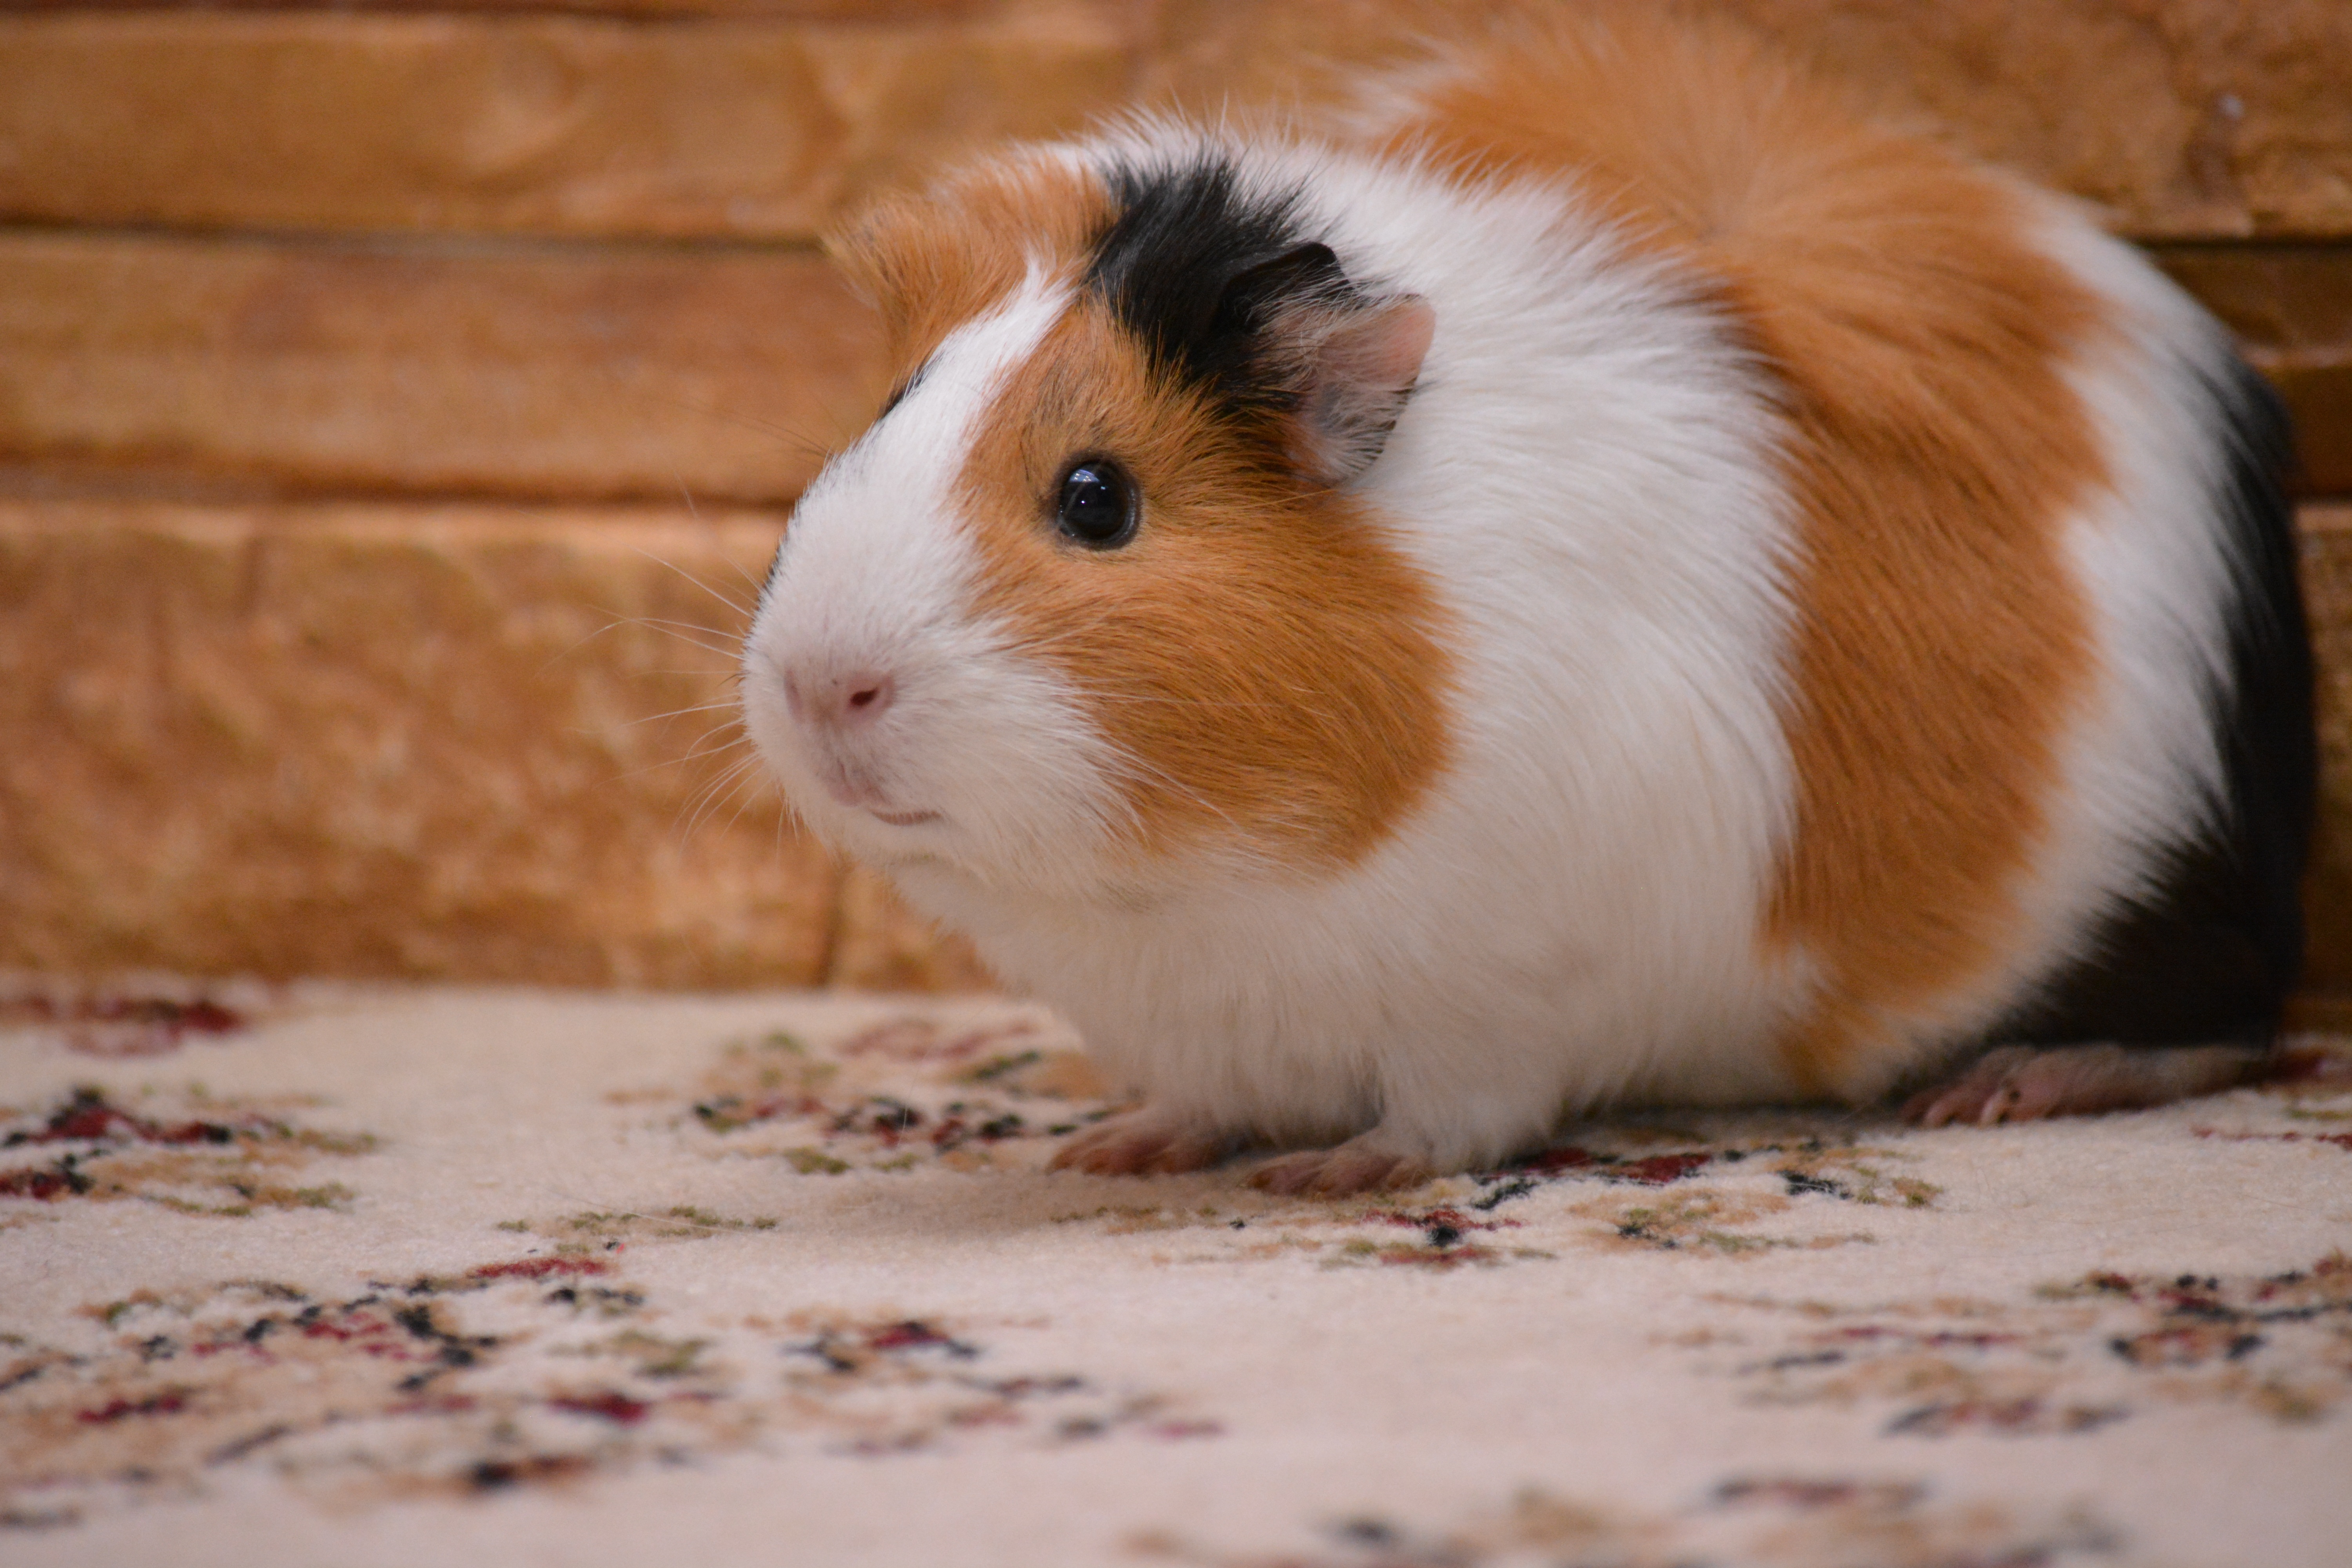
home, pet, mammal, rodent, fauna, guinea pig, pets, whiskers, animals, vertebrate, piggy, gerbil